31st Ohio Infantry Regiment

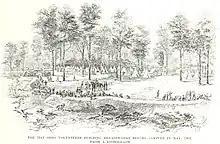
Soldiers of the 31st Ohio prepare breastworks at the Siege of Corinth

Left Ohio for Louisville, Ky., September 27, then moved to Camp Dick Robinson, Ky., October 2, and duty there until December 12. March to Somerset, Ky., December 12, 1861, and to relief of Gen. Thomas at Mill Springs, Ky., January 19–21, 1862. Moved to Louisville, Ky., February 10–16, then to Nashville, Tenn., February 18-March 2. March to Savannah, Tenn., March 20-April 8. Advance on and siege of Corinth, Miss., April 29-May 30. Pursuit to Booneville May 31-June 6. March to Iuka, Miss., with skirmishing June 22, then to Tuscumbia, Ala., June 26–28, and to Huntsville, Ala., July 18–22. Action at Trinity, Ala., July 24 (Company E). Courtland Bridge July 25. Moved to Dechard, Tenn., July 27. March to Louisville, Ky., in pursuit of Bragg August 21-September 26. Pursuit of Bragg into Kentucky October 1–15. Battle of Perryville, Ky., October 8. March to Nashville, Tenn., October 22-November 6, and duty there until December 26. Advance on Murfreesboro December 26–30. Battle of Stones River December 30–31, 1862 and January 1–3, 1863. Duty at Murfreesboro until March 13, and at Triune until June. Tullahoma Campaign June 23-July 7. Hoover's Gap June 24–26. Occupation of middle Tennessee until August 16. Passage of Cumberland Mountains and Tennessee River, and Chickamauga Campaign August 16-September 22. Battle of Chickamauga September 19–21. Siege of Chattanooga, Tenn., September 24-November 23. Sequatchie Valley October 5. Reopening Tennessee River October 26–29. Brown's Ferry October 27. Chattanooga-Ringgold Campaign November 23–27. Orchard Knob November 23. Missionary Ridge November 24–25. Duty at Chattanooga until February 1864, and at Graysville until May. Atlanta Campaign May 1-September 8. Demonstrations on Rocky Faced Ridge May 8–11. Battle of Resaca May 14–15. Advance on Dallas May 18–25. Operations on line of Pumpkin Vine Creek and battles about Dallas, New Hope Church and Allatoona Hills May 25-June 5. Operations about Marietta and against Kennesaw Mountain June 10-July 2. Pine Mountain June 11–14. Lost Mountain June 15–17. Assault on Kennesaw June 27. Ruff's Station, Smyrna Camp Ground, July 4. Chattahoochie River July 5–17. Peachtree Creek July 19–20. Siege of Atlanta July 22-August 25. Utoy Creek August 5–7. Flank movement on Jonesboro August 25–30. Battle of Jonesboro August 31-September 1. Operations against Hood in northern Georgia and northern Alabama September 29-November 3. March to the sea November 15-December 10. Near Milledgeville November 23. Siege of Savannah December 10–21. Campaign of the Carolinas January to April 1865. Fayetteville, N. C., March 11. Battle of Bentonville March 19–21. Occupation of Goldsboro March 24. Advance on Raleigh April 10–14. Occupation of Raleigh April 14. Bennett's House April 26. Surrender of Johnston and his army. March to Washington, D.C., via Richmond, Va., April 29-May 20. Grand Review of the Armies May 24. Moved to Louisville, Ky., June 5, and duty there until July.